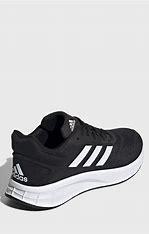
Brand: Adidas
Model: Duramo SL Lauf